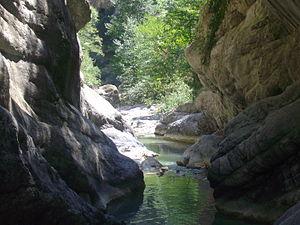
Le Raganello est un torrent qui prend sa source de la Sorgente della Lamia dans le massif du Pollino dans la province de Cosenza en Calabre. Son cours torrentiel atteint une zone adjacente à la ville de Civita, où se situe le Ponte del Diavolo, reconstruit après un effondrement à la fin des années 1990. Ici, le cours du ruisseau Raganello devient plus régulier et coule le long d'une vallée plus ouverte jusqu'à l'embouchure qui se jette dans la mer Ionienne.